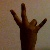
The image shows a hand gesture representing the number 7 in Indian Sign Language.